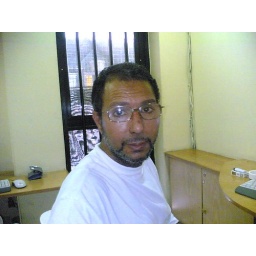
my office under the house